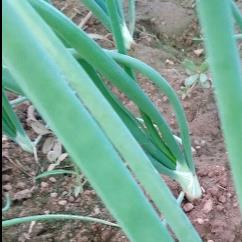
Crop: Onion
Condition: healthy-leaf